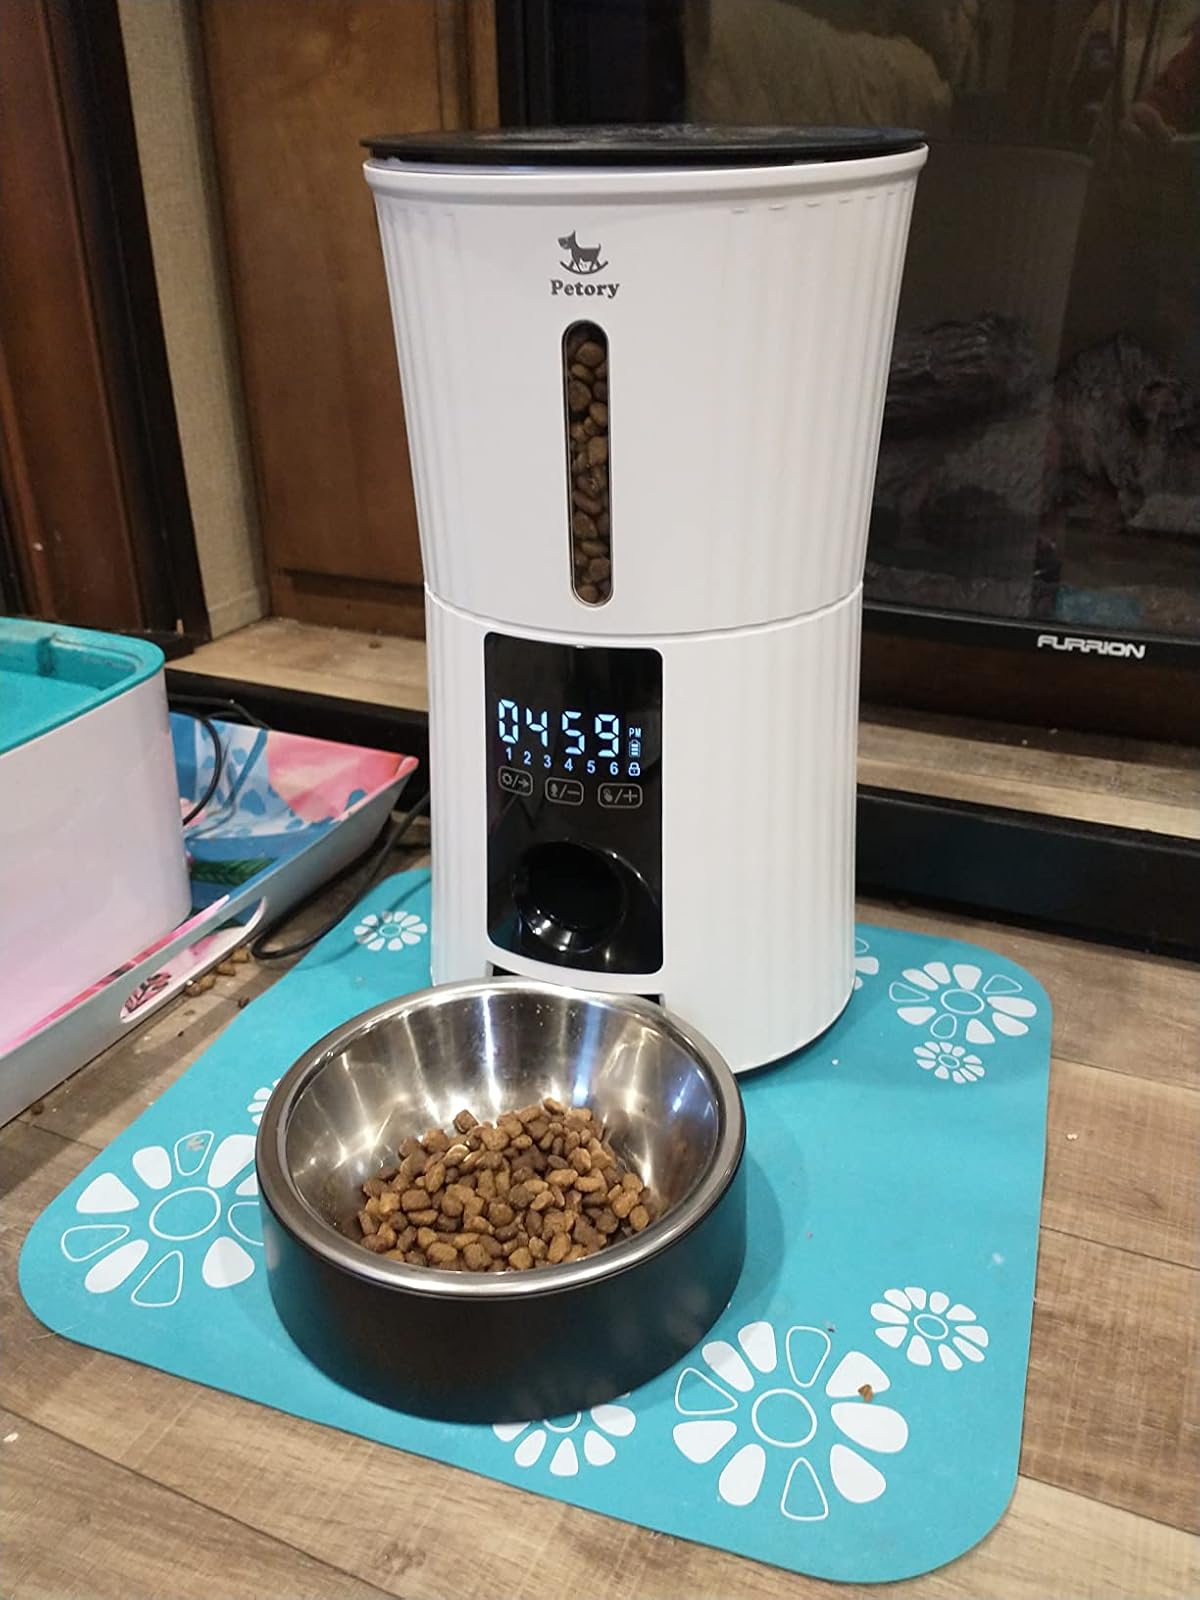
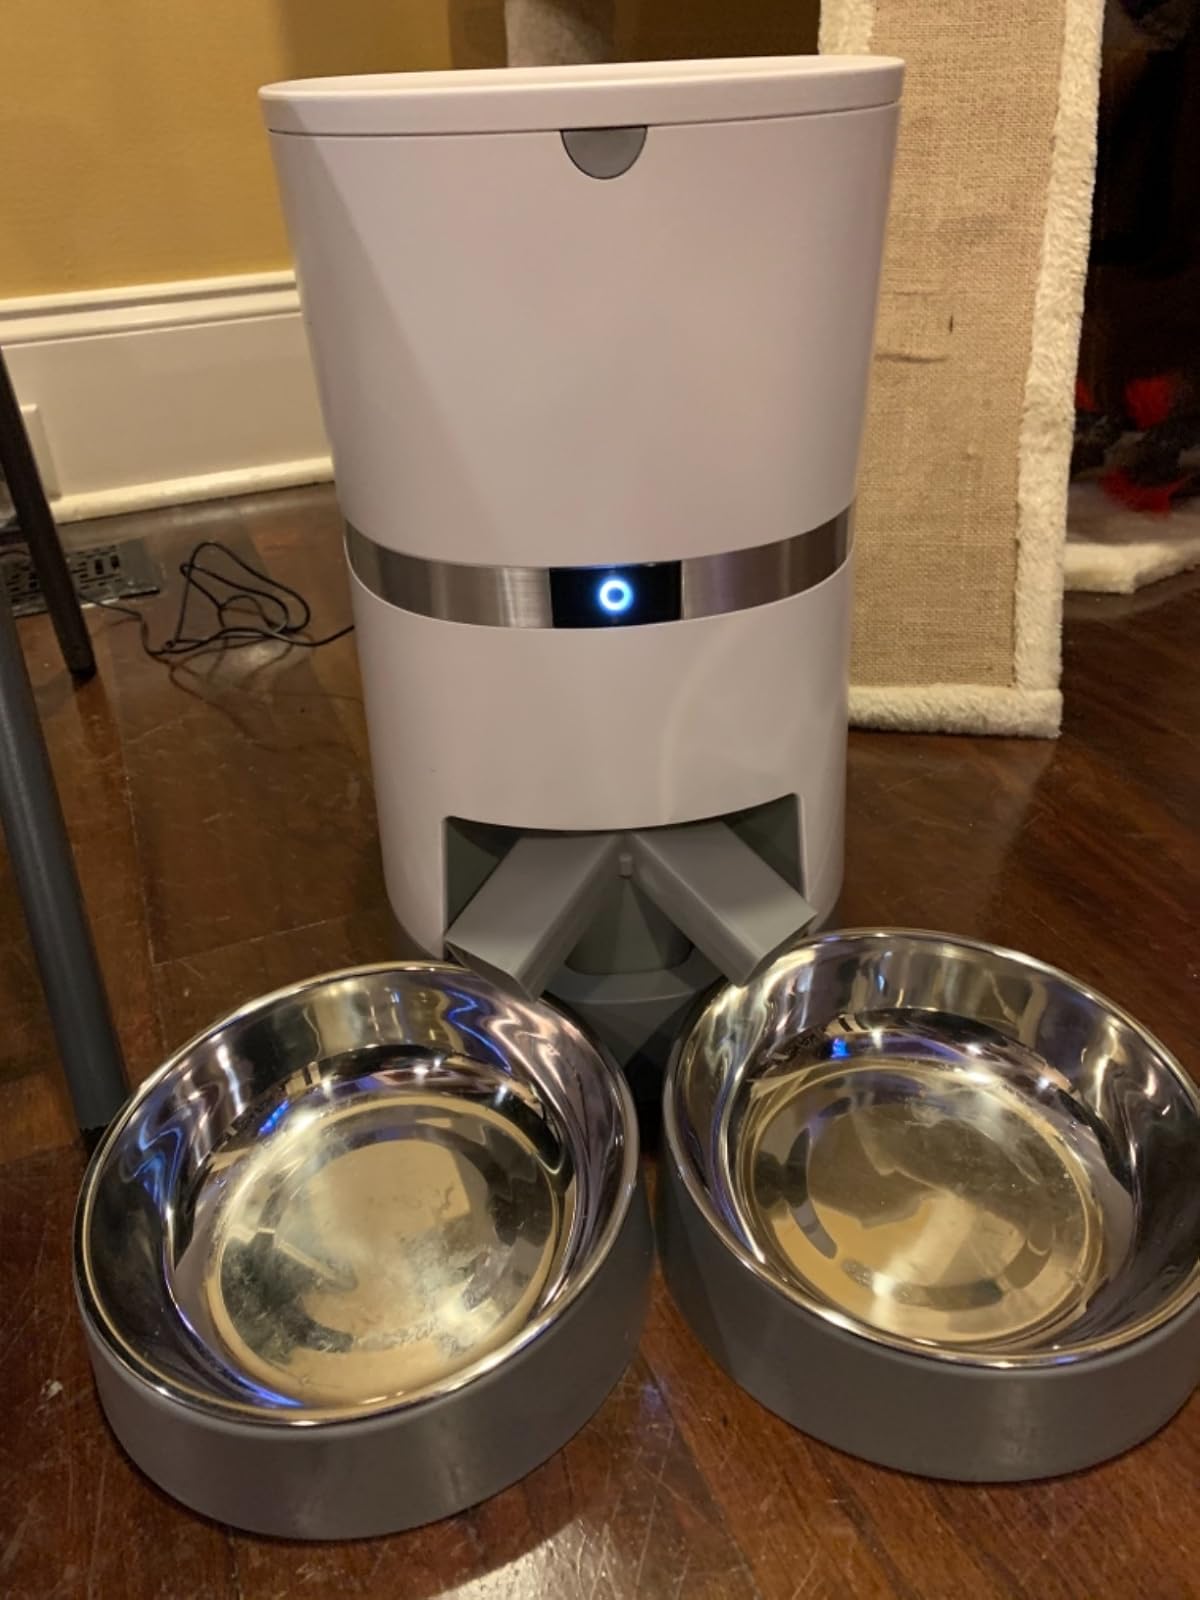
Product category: items_feeder
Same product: no